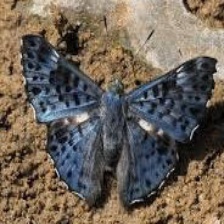
Species: GLITTERING SAPPHIRE